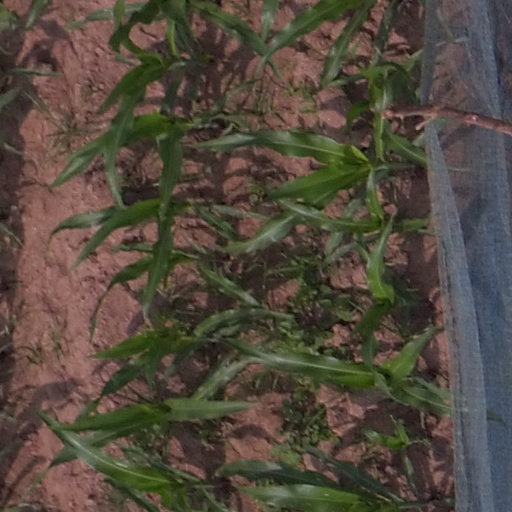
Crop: maize; corn